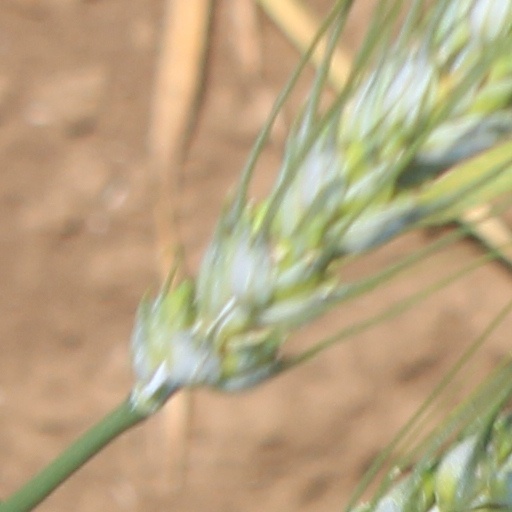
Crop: wheat